Marcus Burghardt

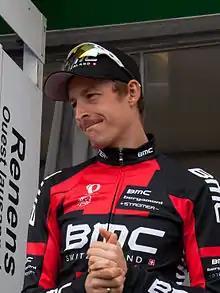
Burghardt at the 2013 Tour de Romandie

Marcus Burghardt (born 30 June 1983) is a German former professional road bicycle racer, who rode professionally between 2005 and 2021 for the , and teams. During his career, Burghardt took seven professional victories, including the 2007 Gent–Wevelgem, the German National Road Race Championships in 2017, and a stage win at the 2008 Tour de France.